Asian Americans in arts and entertainment

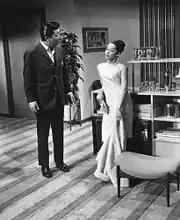
Jack Soo and Nancy Kwan in "Flower Drum Song".

Kazu Hiro won the Academy Award for Best Makeup and Hairstyling in 2018 and 2020, winning the second award as an American citizen.